The Complete Book of Running

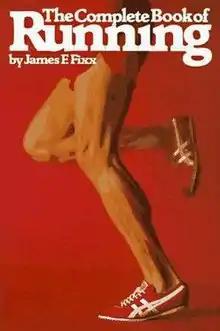
First edition

The Complete Book of Running is a 1977 non-fiction book written by Jim Fixx.